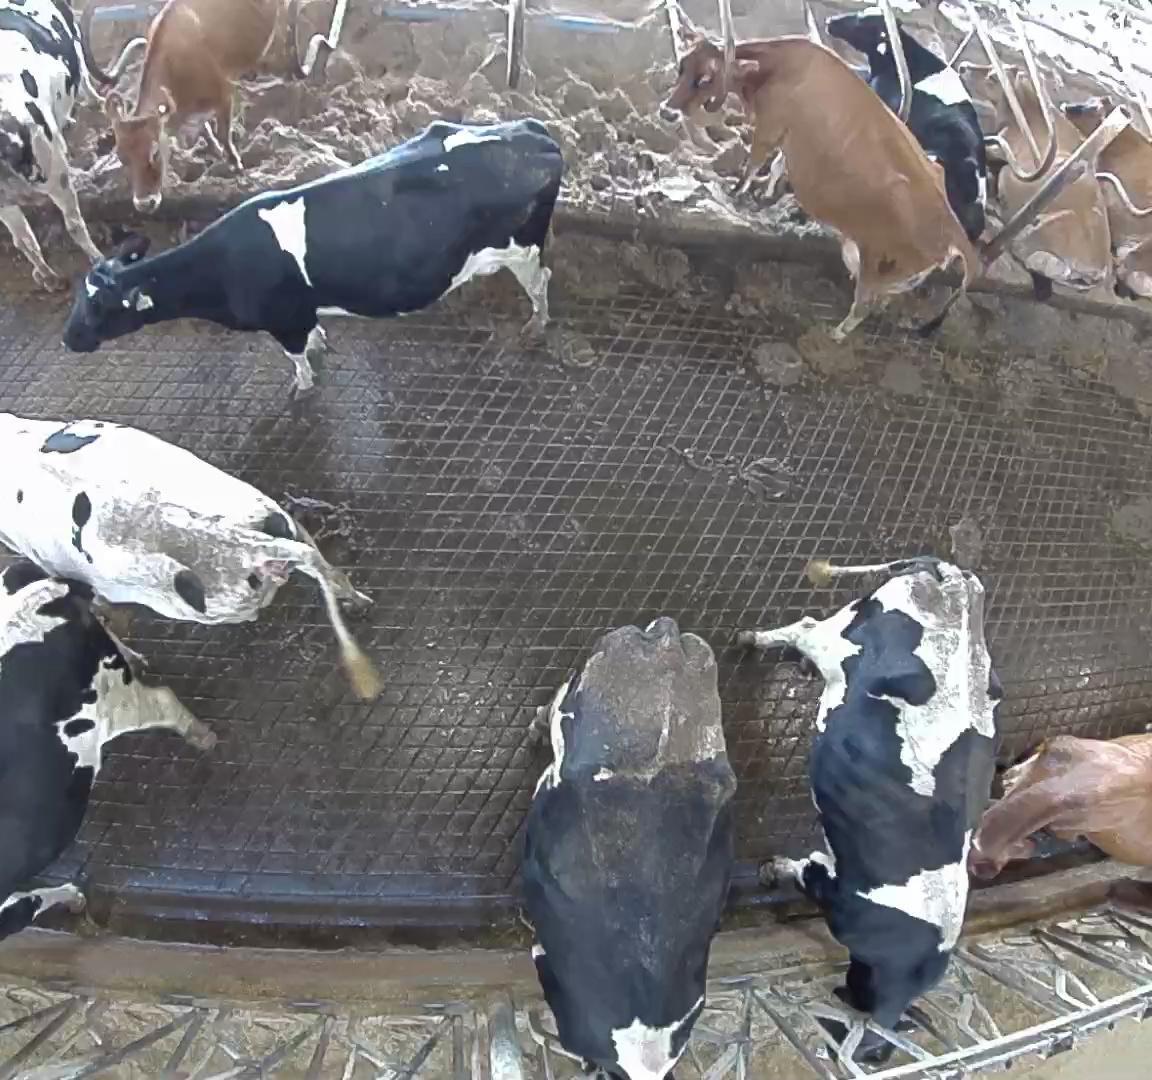
Number of cows: 12